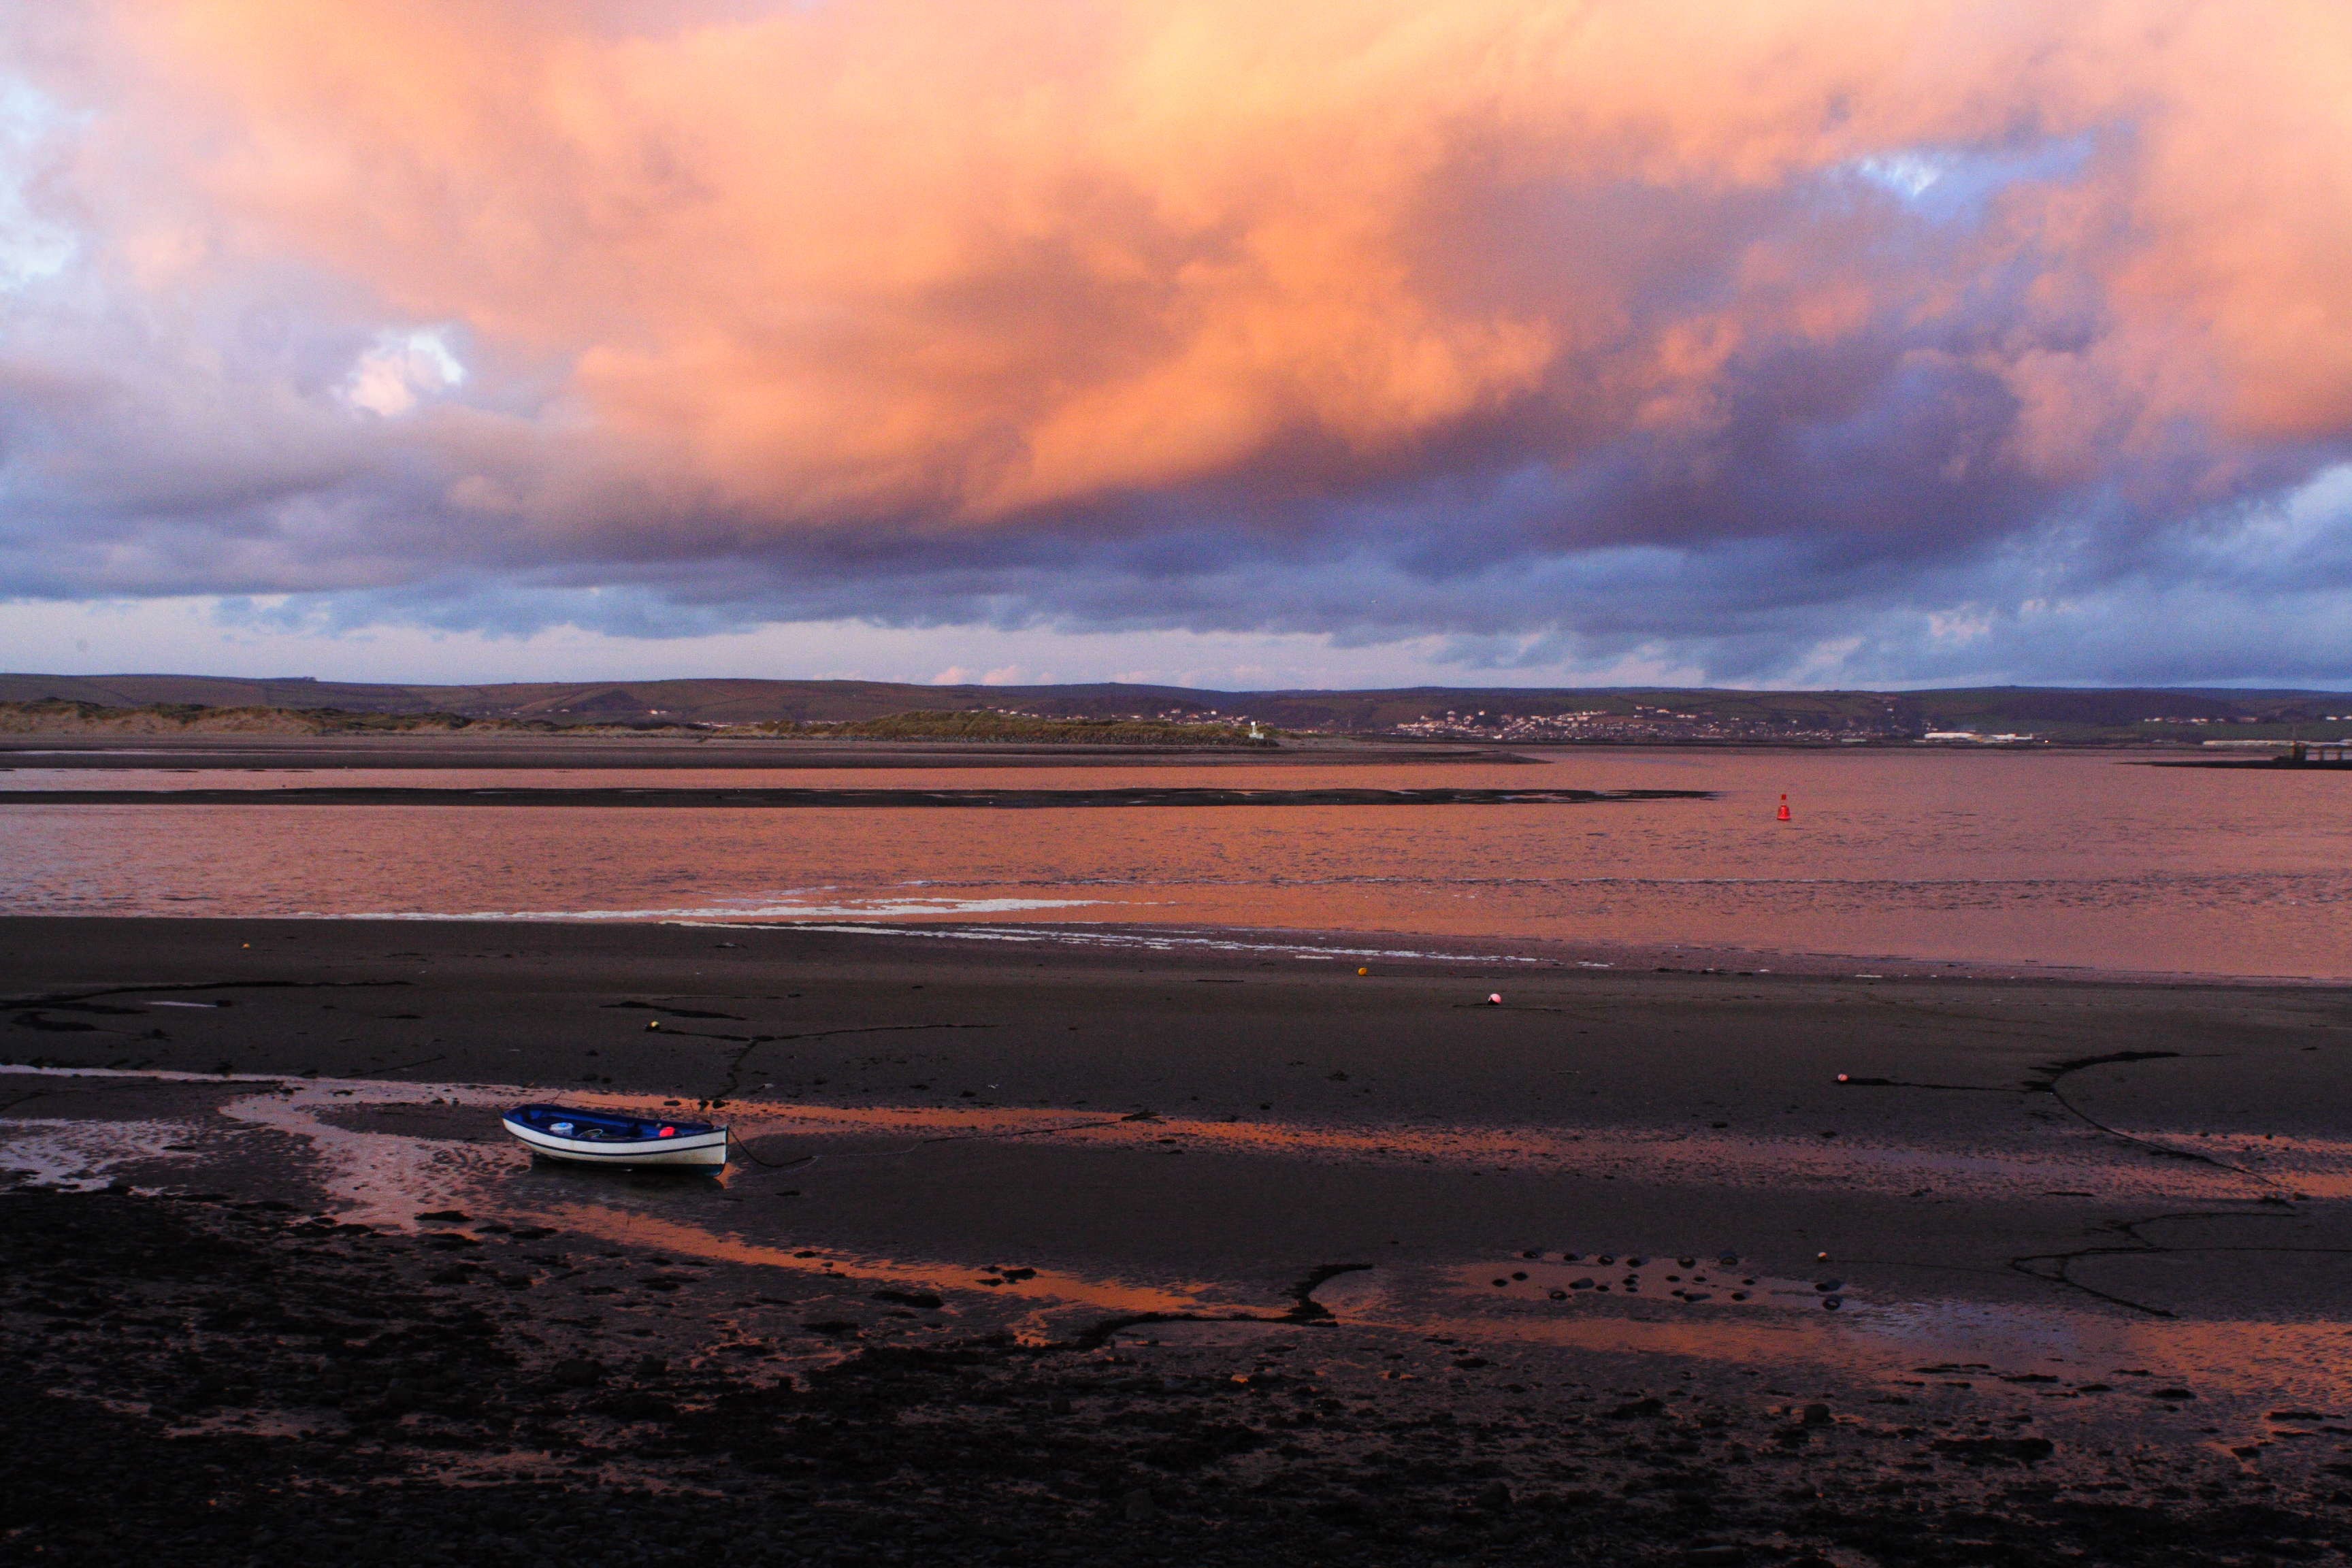
beach, landscape, sea, coast, sand, ocean, horizon, cloud, sky, sunrise, sunset, boat, morning, shore, wave, dawn, shoreline, seaside, dusk, evening, seascape, bay, body of water, england, sea shore, devon, mudflat, wind wave